Peter Kosminsky

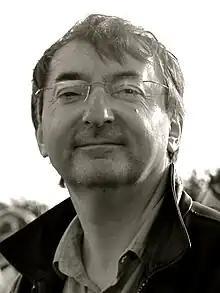

Peter Kosminsky (born 21 April 1956) is a British writer, director and producer. He has directed Hollywood movies such as "White Oleander" and television films like "Warriors", "The Government Inspector", "The Promise", "Wolf Hall" and "The State".